Moyston, Victoria

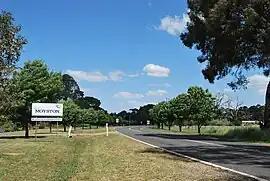
Approaching Moyston

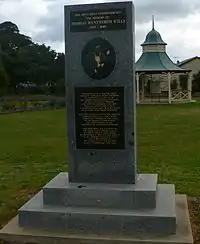
Monument and pavilion to Tom Wills, inventor of Australian Football

Moyston is a town in the Western District region of Victoria, Australia, near the Grampians mountain range. The town is located in the Rural City of Ararat local government area, north west of the state capital, Melbourne. At the 2021 census, Moyston and the surrounding area had a population of 403.